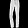
Label: Trouser